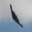
Label: airplane